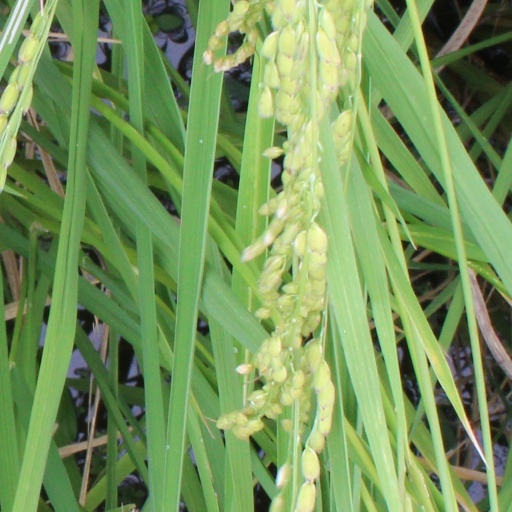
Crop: rice